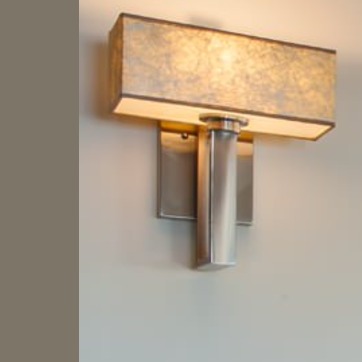
Material: metal